MP 18

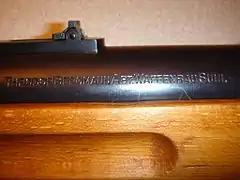
Theodor Bergmann trademark on an MP 18

What became known as the "submachine gun" had its genesis in the early 20th century and developed around the concepts of fire and movement and infiltration tactics, specifically for the task of clearing trenches of enemy soldiers, an environment within which engagements were unlikely to occur beyond a range of a few feet.